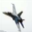
Label: airplane